Sears Canada

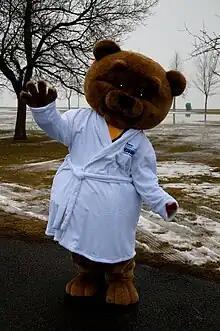
Ben, mascot for the Sears Canada Charitable Foundation, and its initiatives to support the development of Canadian youth. Pictured in Ottawa, Ontario.

After closure of the stores and corporate head office, the board of directors remains active with four remaining members are responsible in divesting remaining real estate for the now defunct retailer.